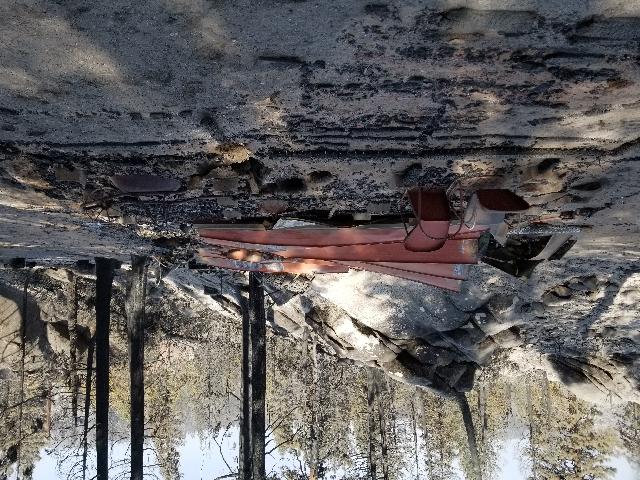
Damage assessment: destroyed